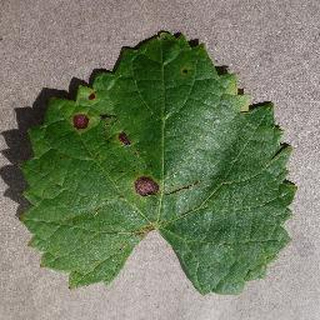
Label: grape_black_rot